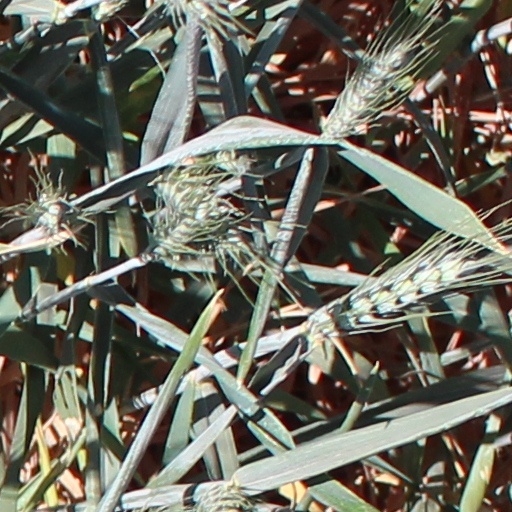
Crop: wheat